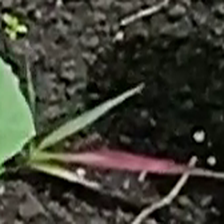
Weed species: Digitaria_SP_(Digitaria Sanguinalis )